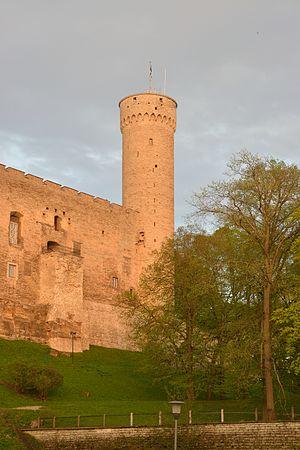
Le Pikk Hermann est une tour du Château de Toompea, sur Toompea, la colline surplombant Tallinn, la capitale de l'Estonie.